1992 The Winston

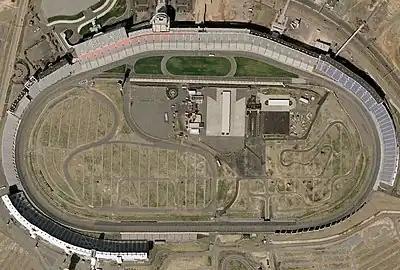
Charlotte Motor Speedway, the track where the race was held.

The 1992 All-Star Race (as now referred by NASCAR), featured a slight modification to the format. As was the case in the past, winning drivers and team owners from last season through the 1992 Winston 500 at Talladega Superspeedway were exempt. New to the event was exemptions for Cup Series Champions and All-Star Race winners, provided they were a full-time driver. This allowed Richard Petty (in his final season) and Terry Labonte to be slotted into the field. With only 18 drivers eligible, the two drivers in the All-Star Open were added to fill the field to 20.